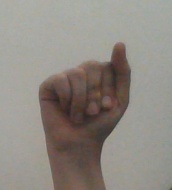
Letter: saad